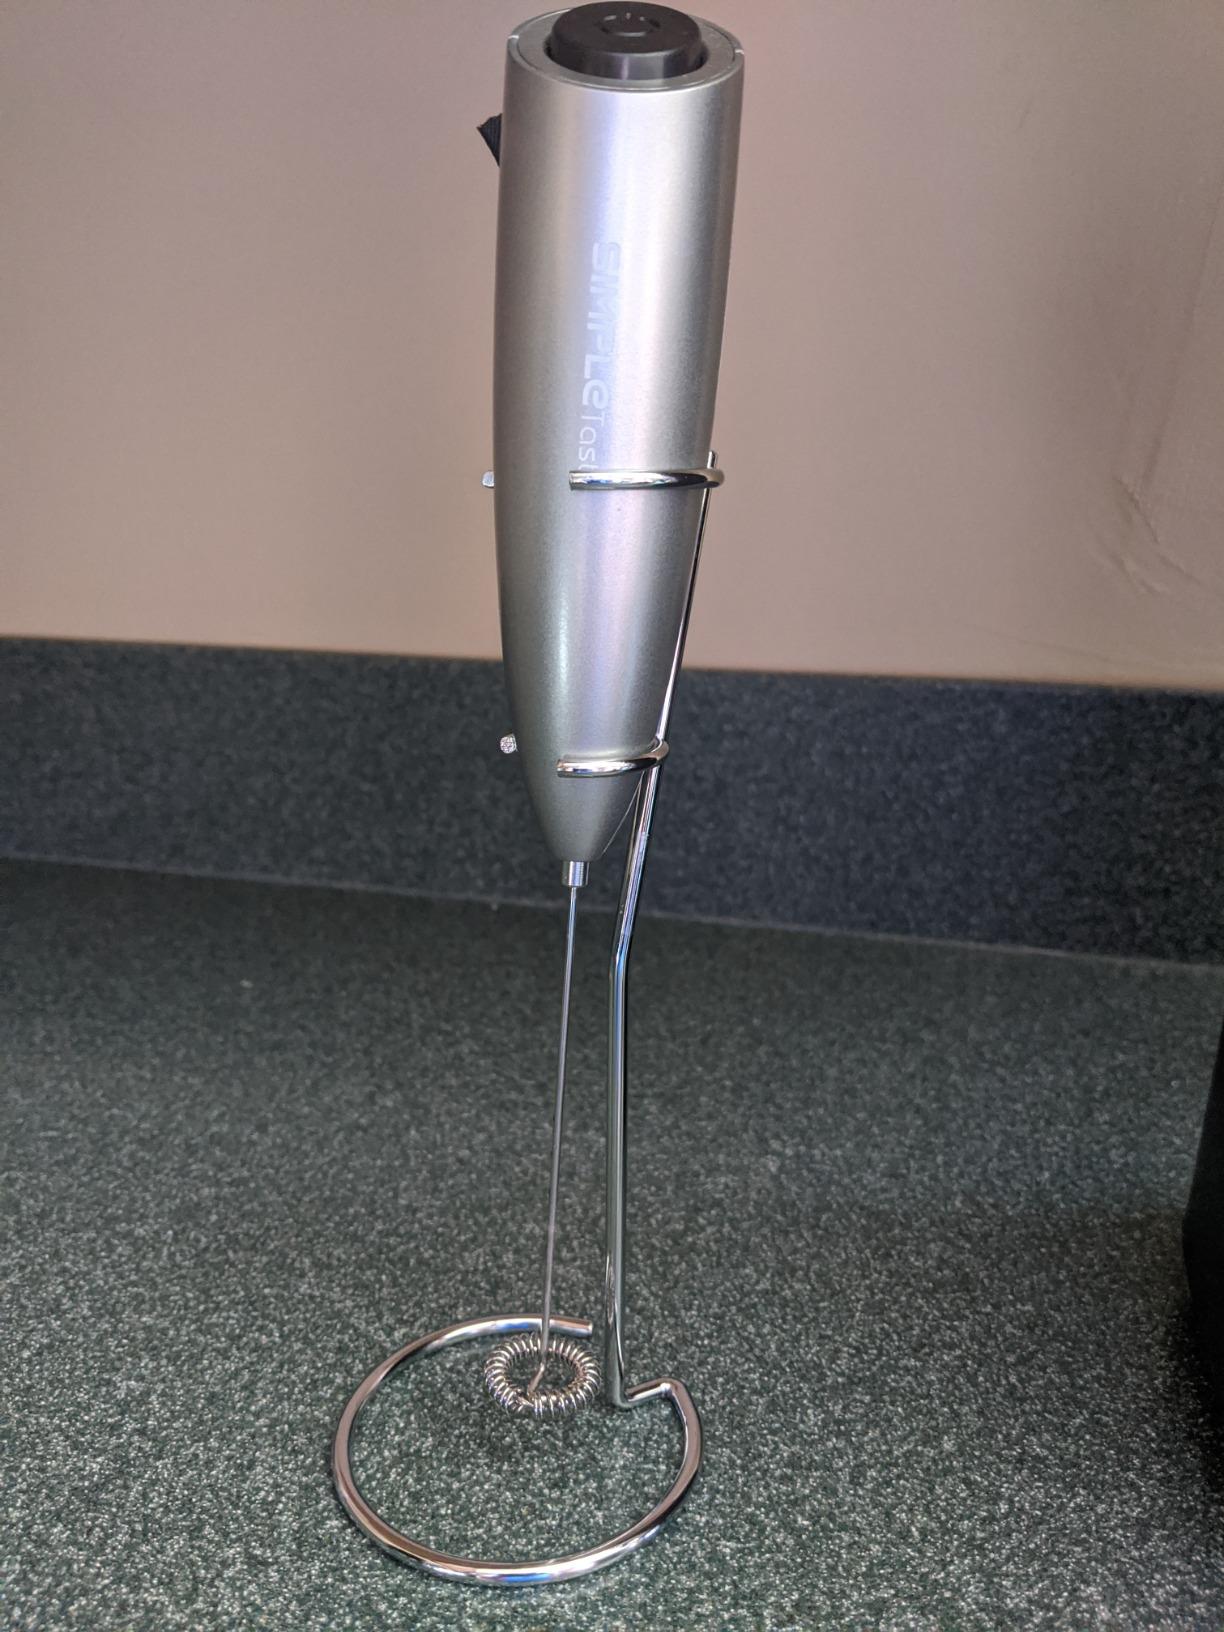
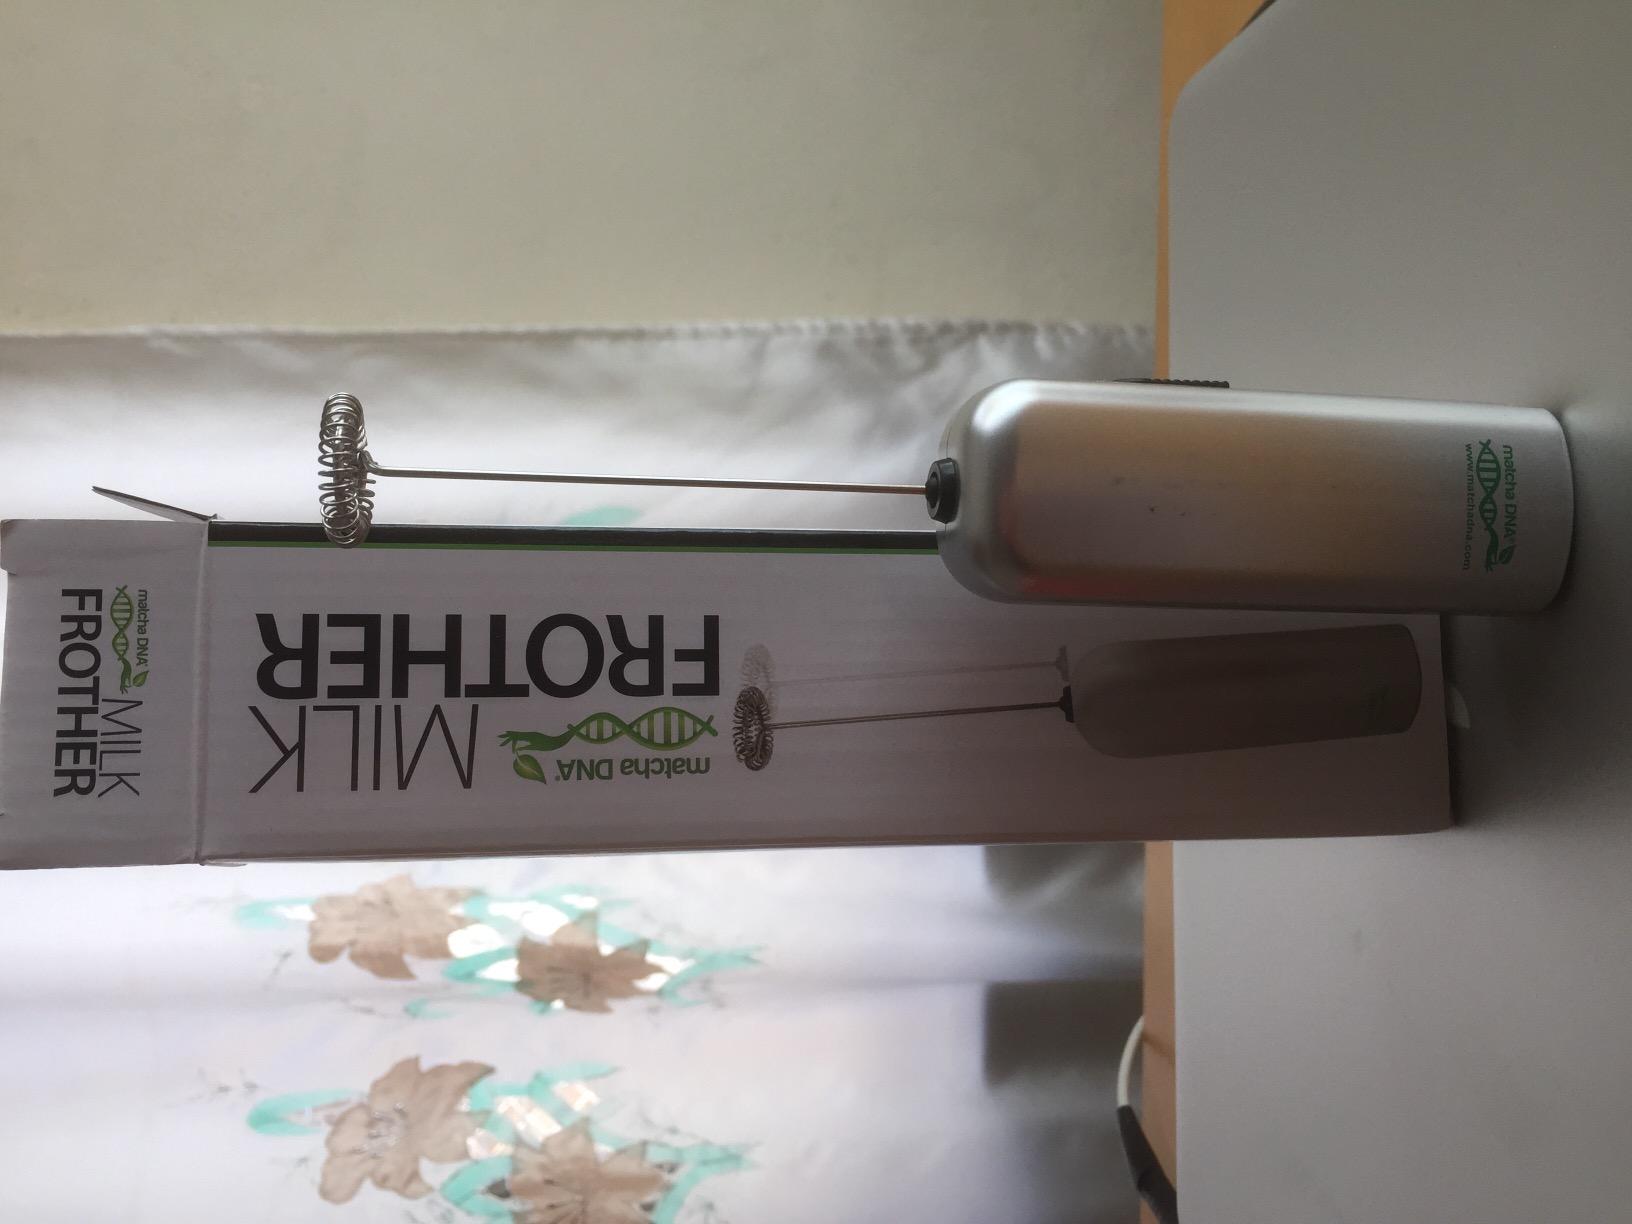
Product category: items_mixer
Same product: no